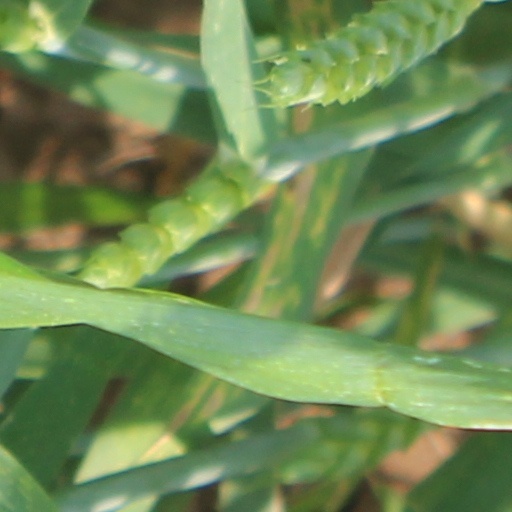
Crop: wheat